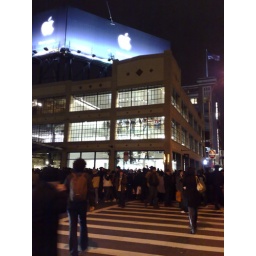
opening night of the new apple store in nyc--9th ave and 14th street